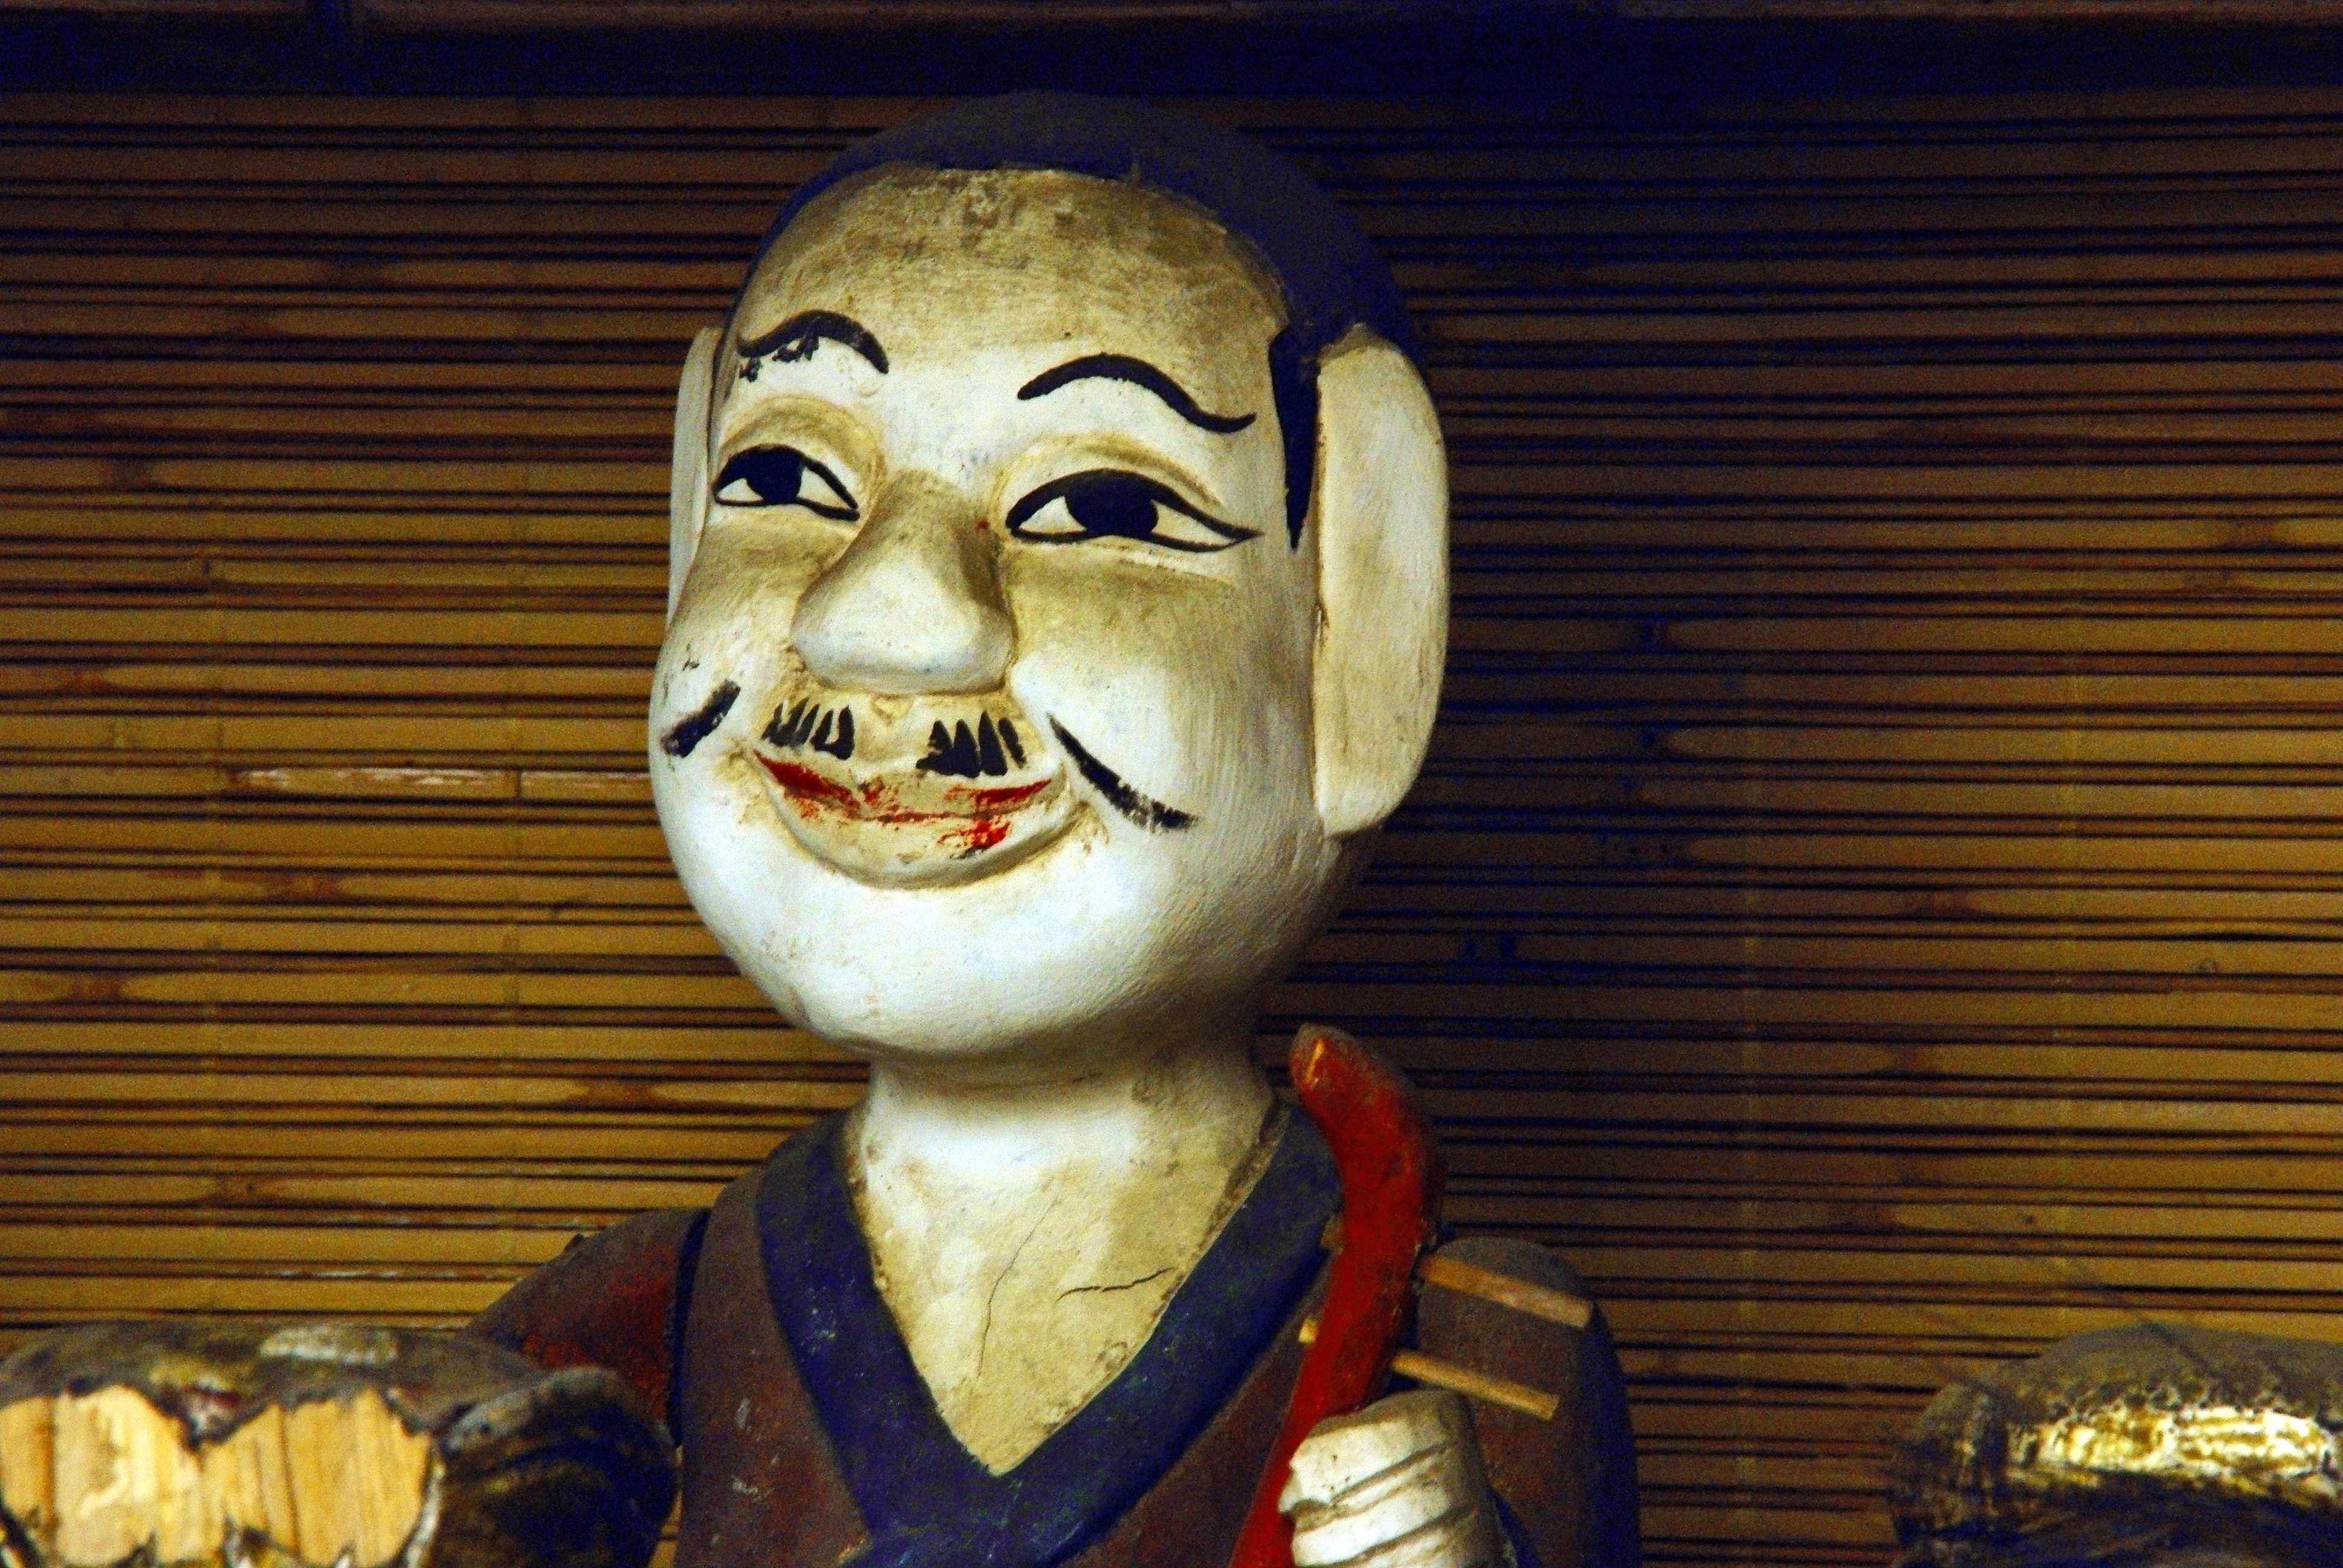
monument, statue, clothing, puppet, face, sculpture, art, temple, head, carving, costume, hanoi, masque, folklhore